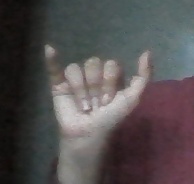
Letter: ya